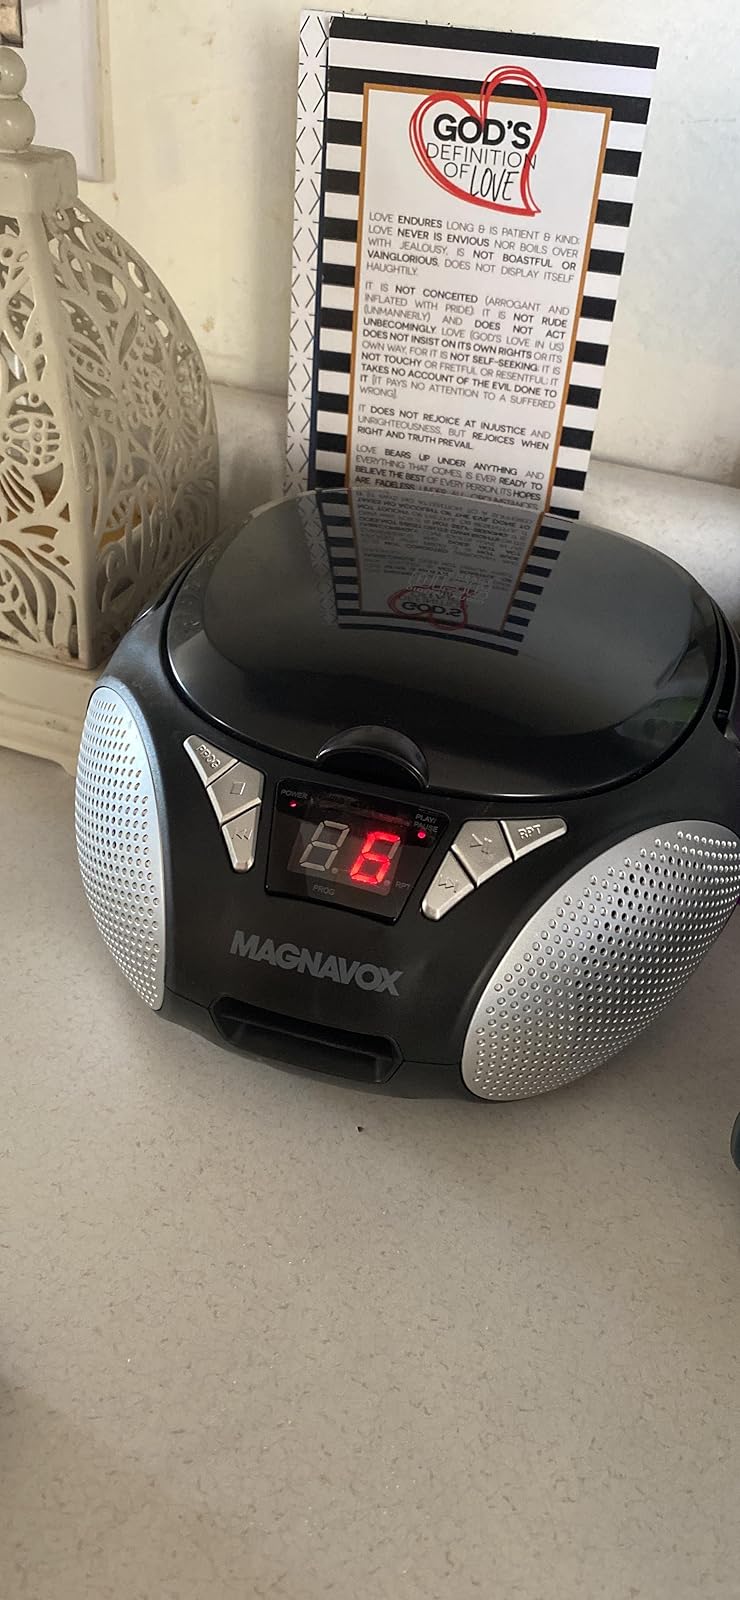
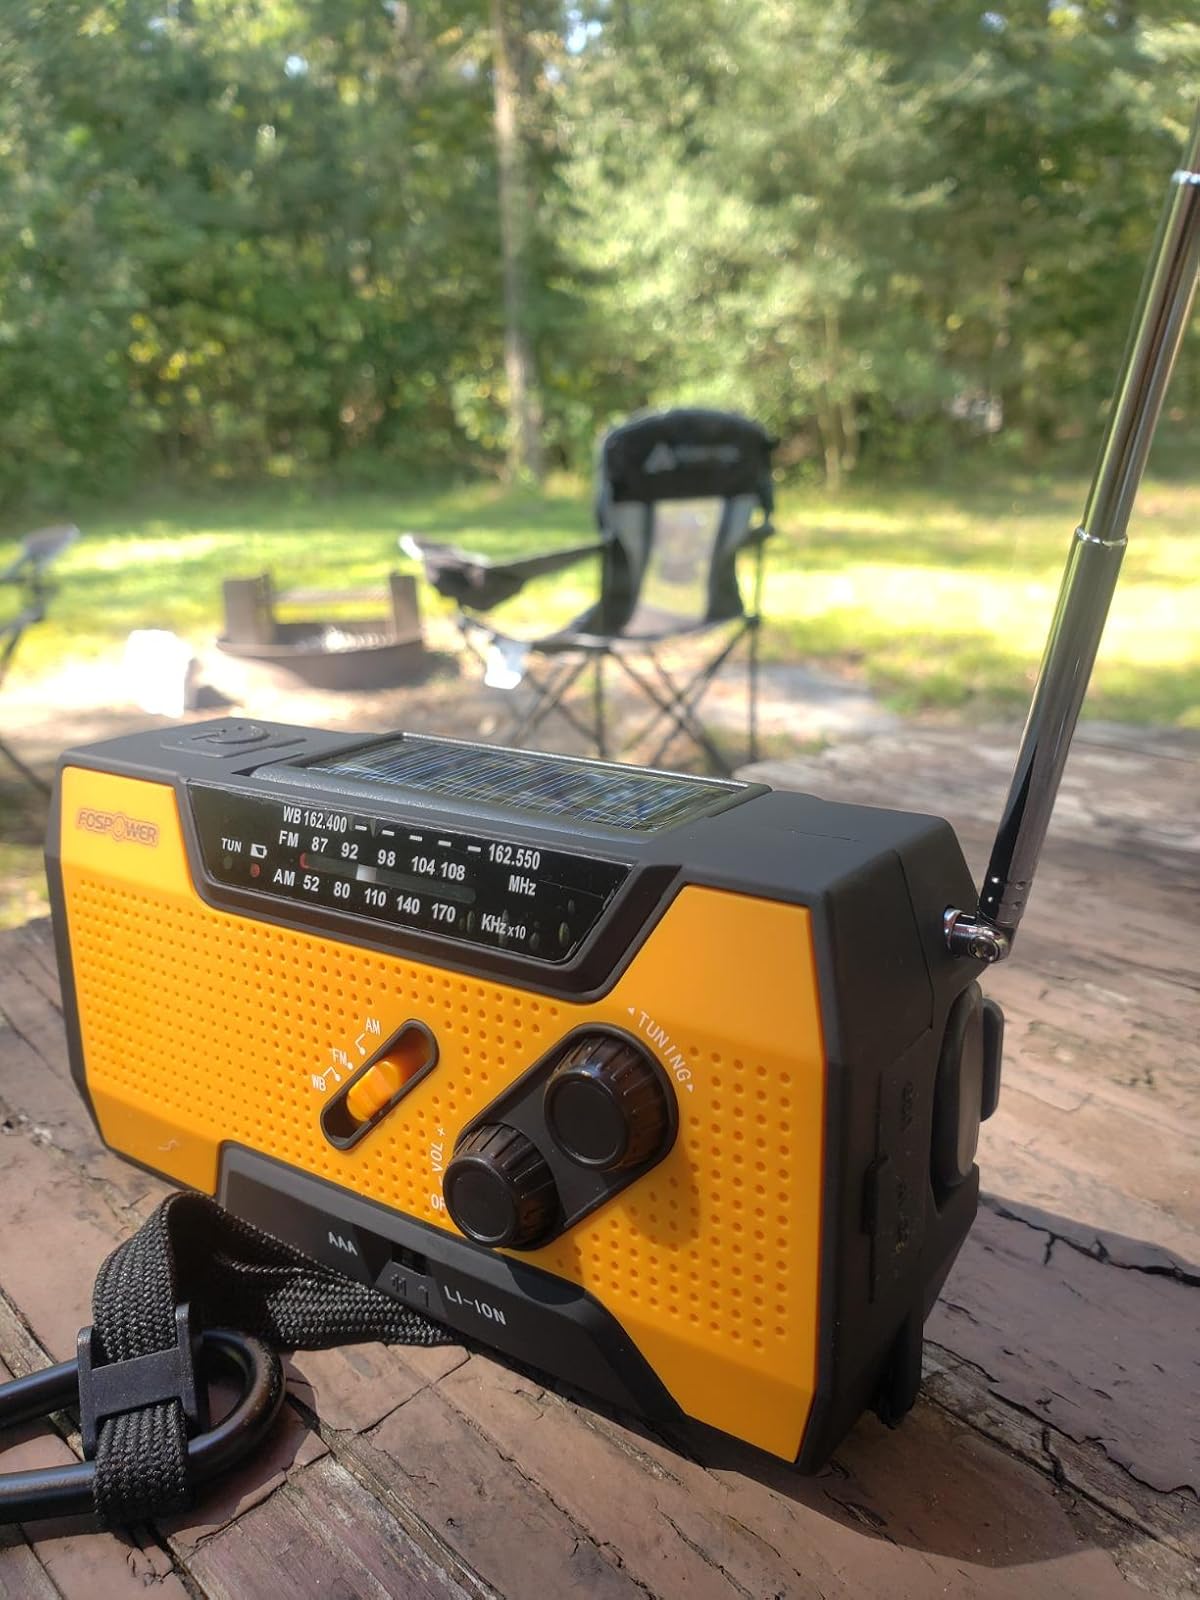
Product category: radio
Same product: no